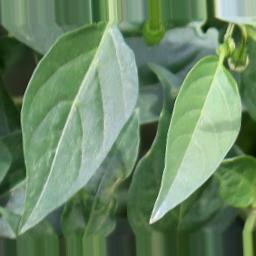
Label: healthy